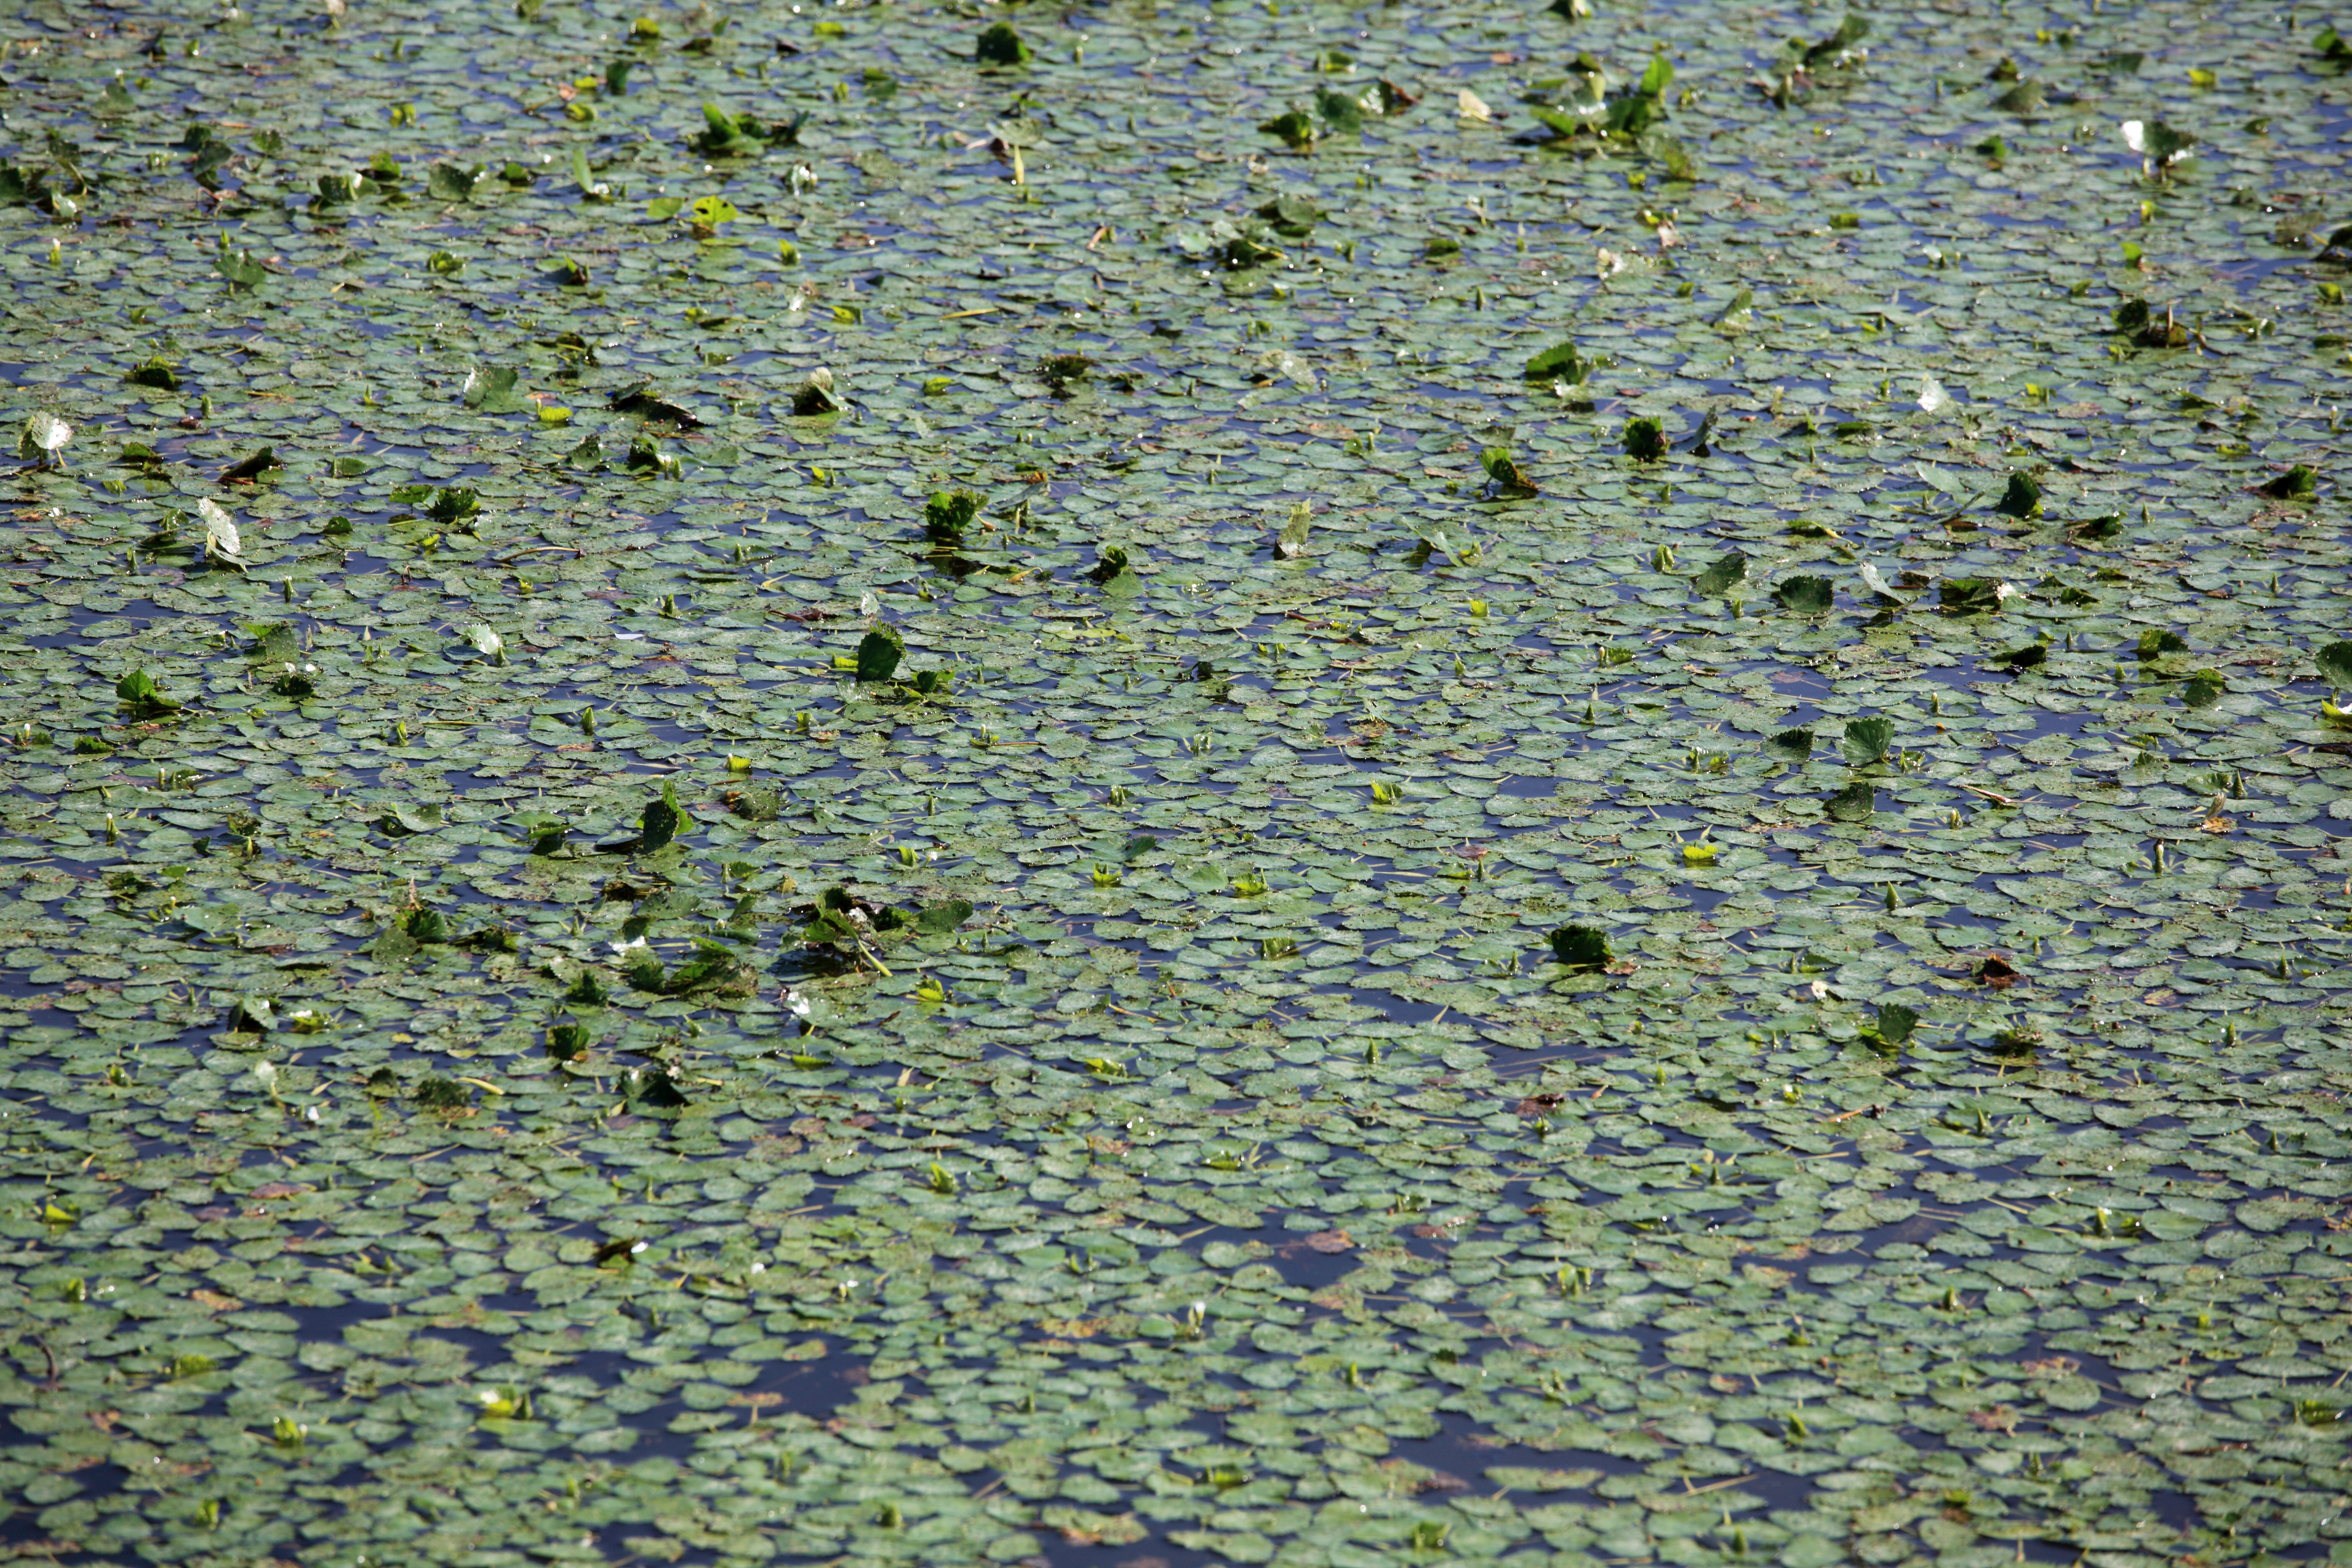
grass, plant, field, lawn, texture, leaf, flower, lake, pattern, green, high, crop, soil, flora, background, shrub, wallpaper, 5d, hires, markii, hi, res, resolution, nagano, suwa, flooring, grass family, land plant